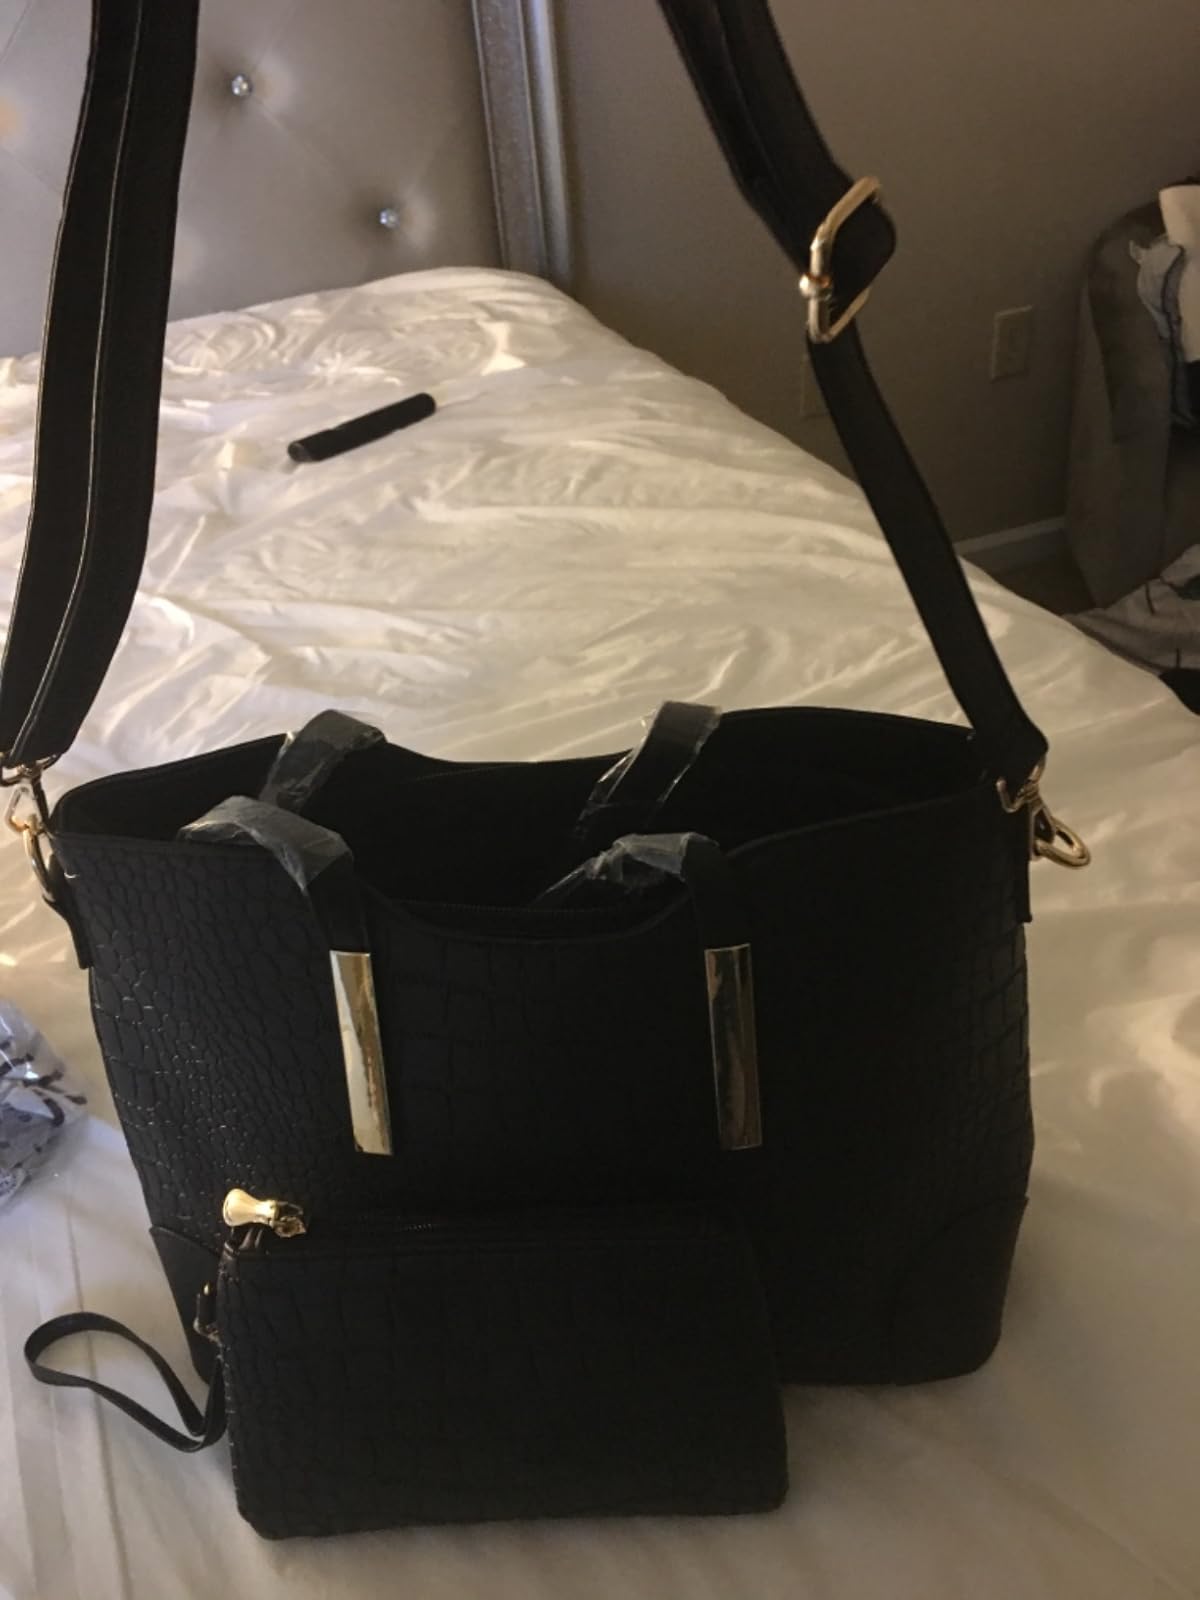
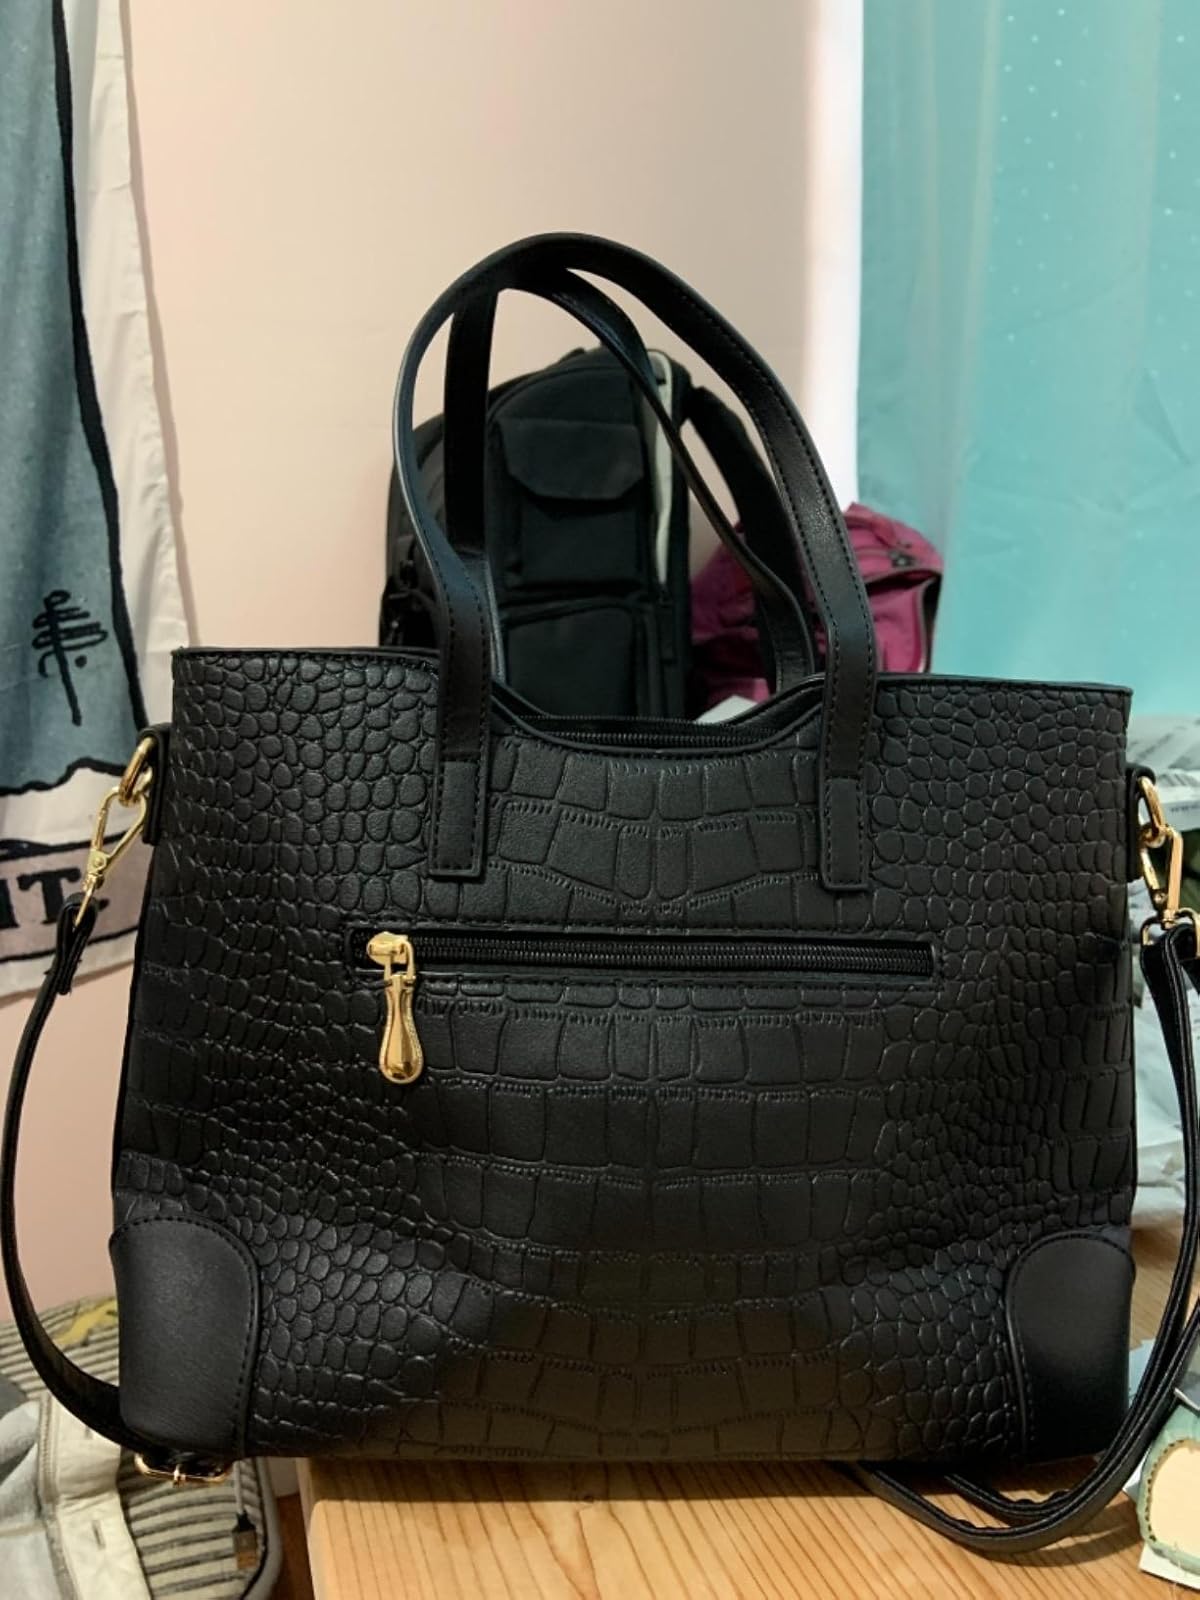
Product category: accessories_handbag
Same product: yes